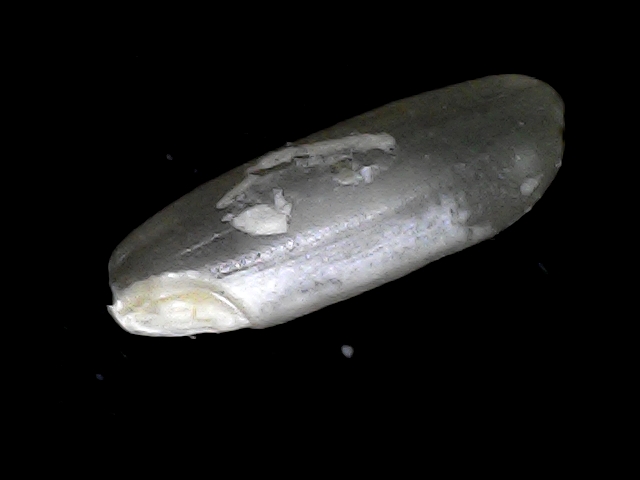
Rice variety: BD93